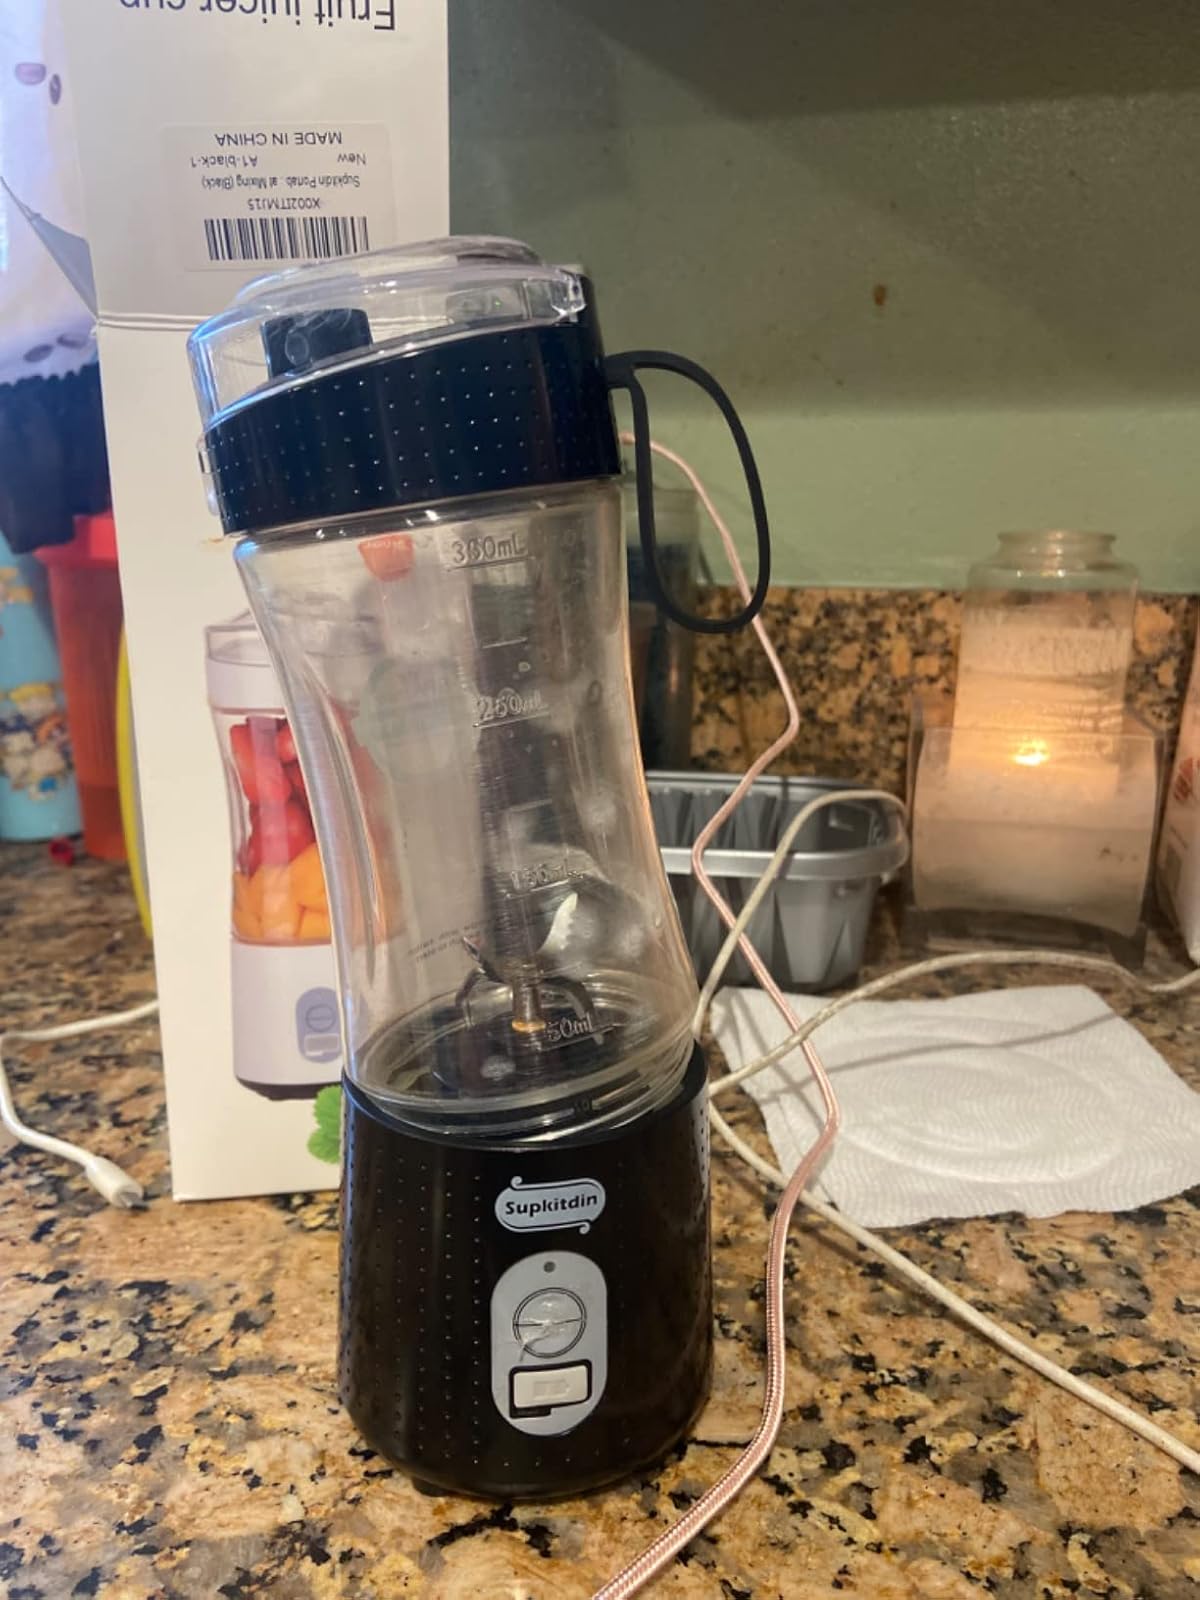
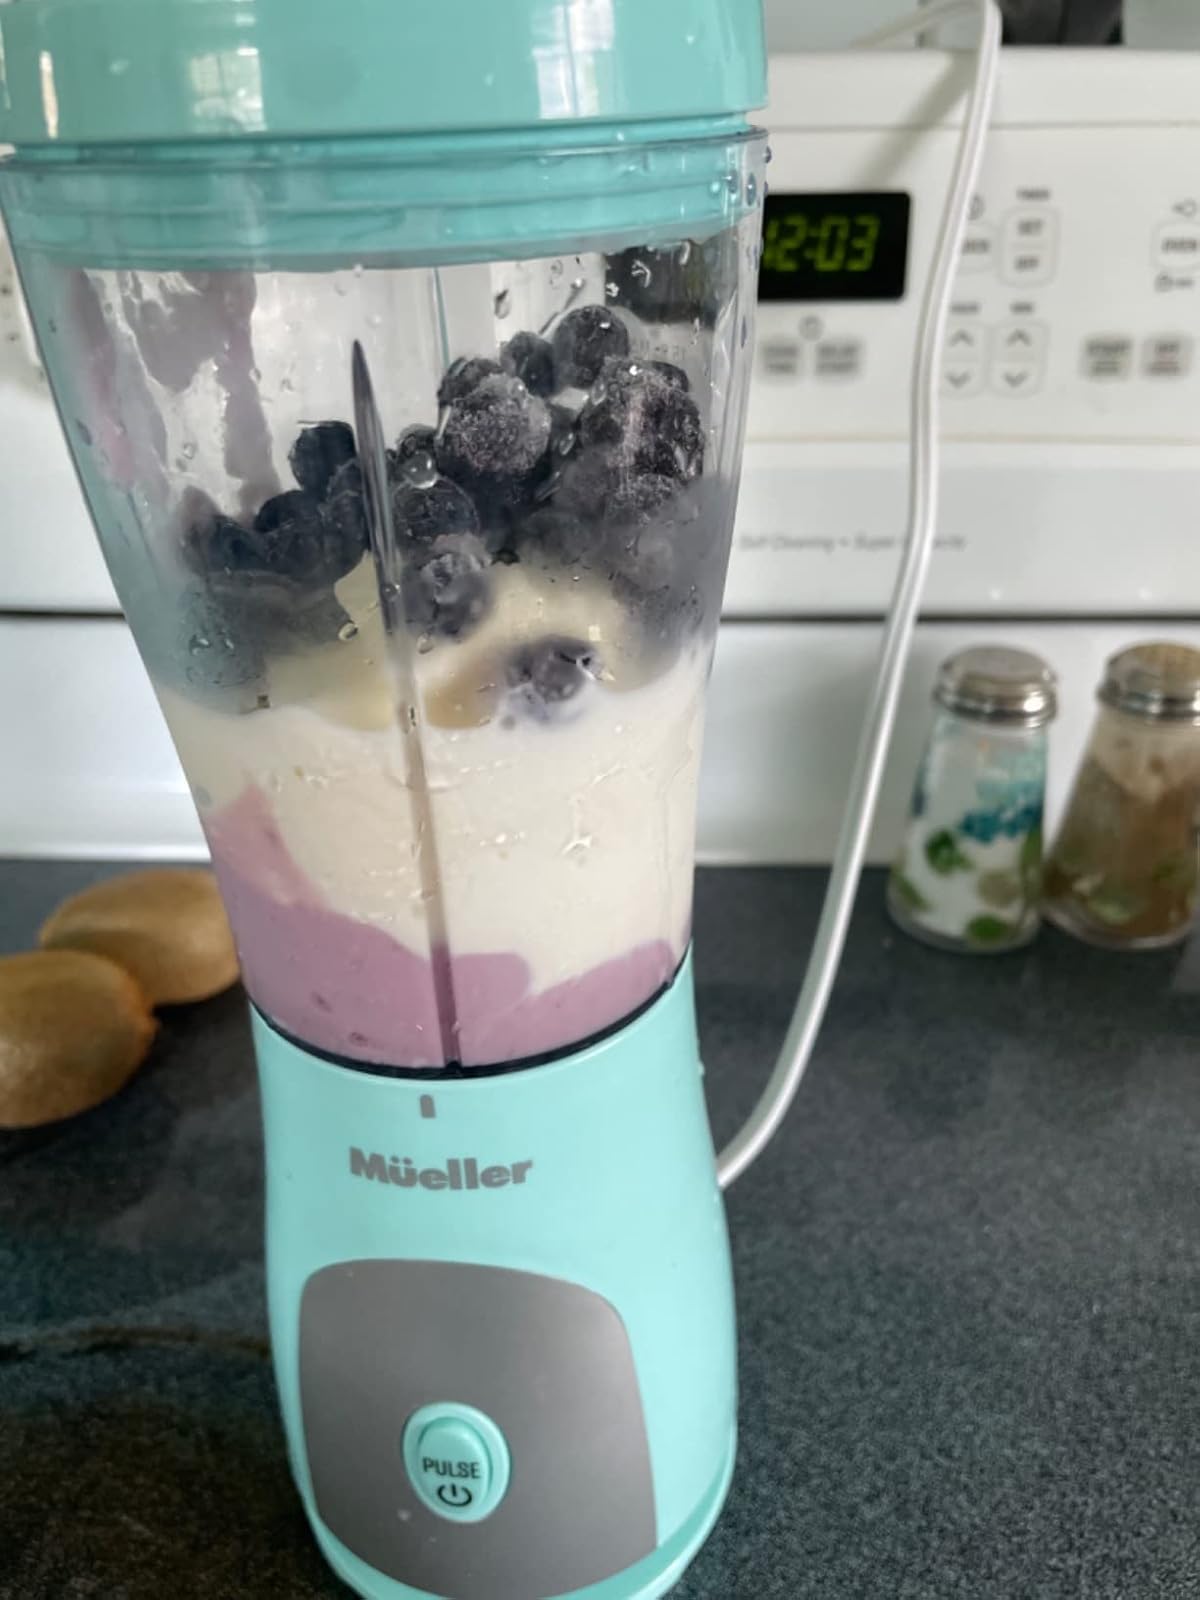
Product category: items_blender
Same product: no